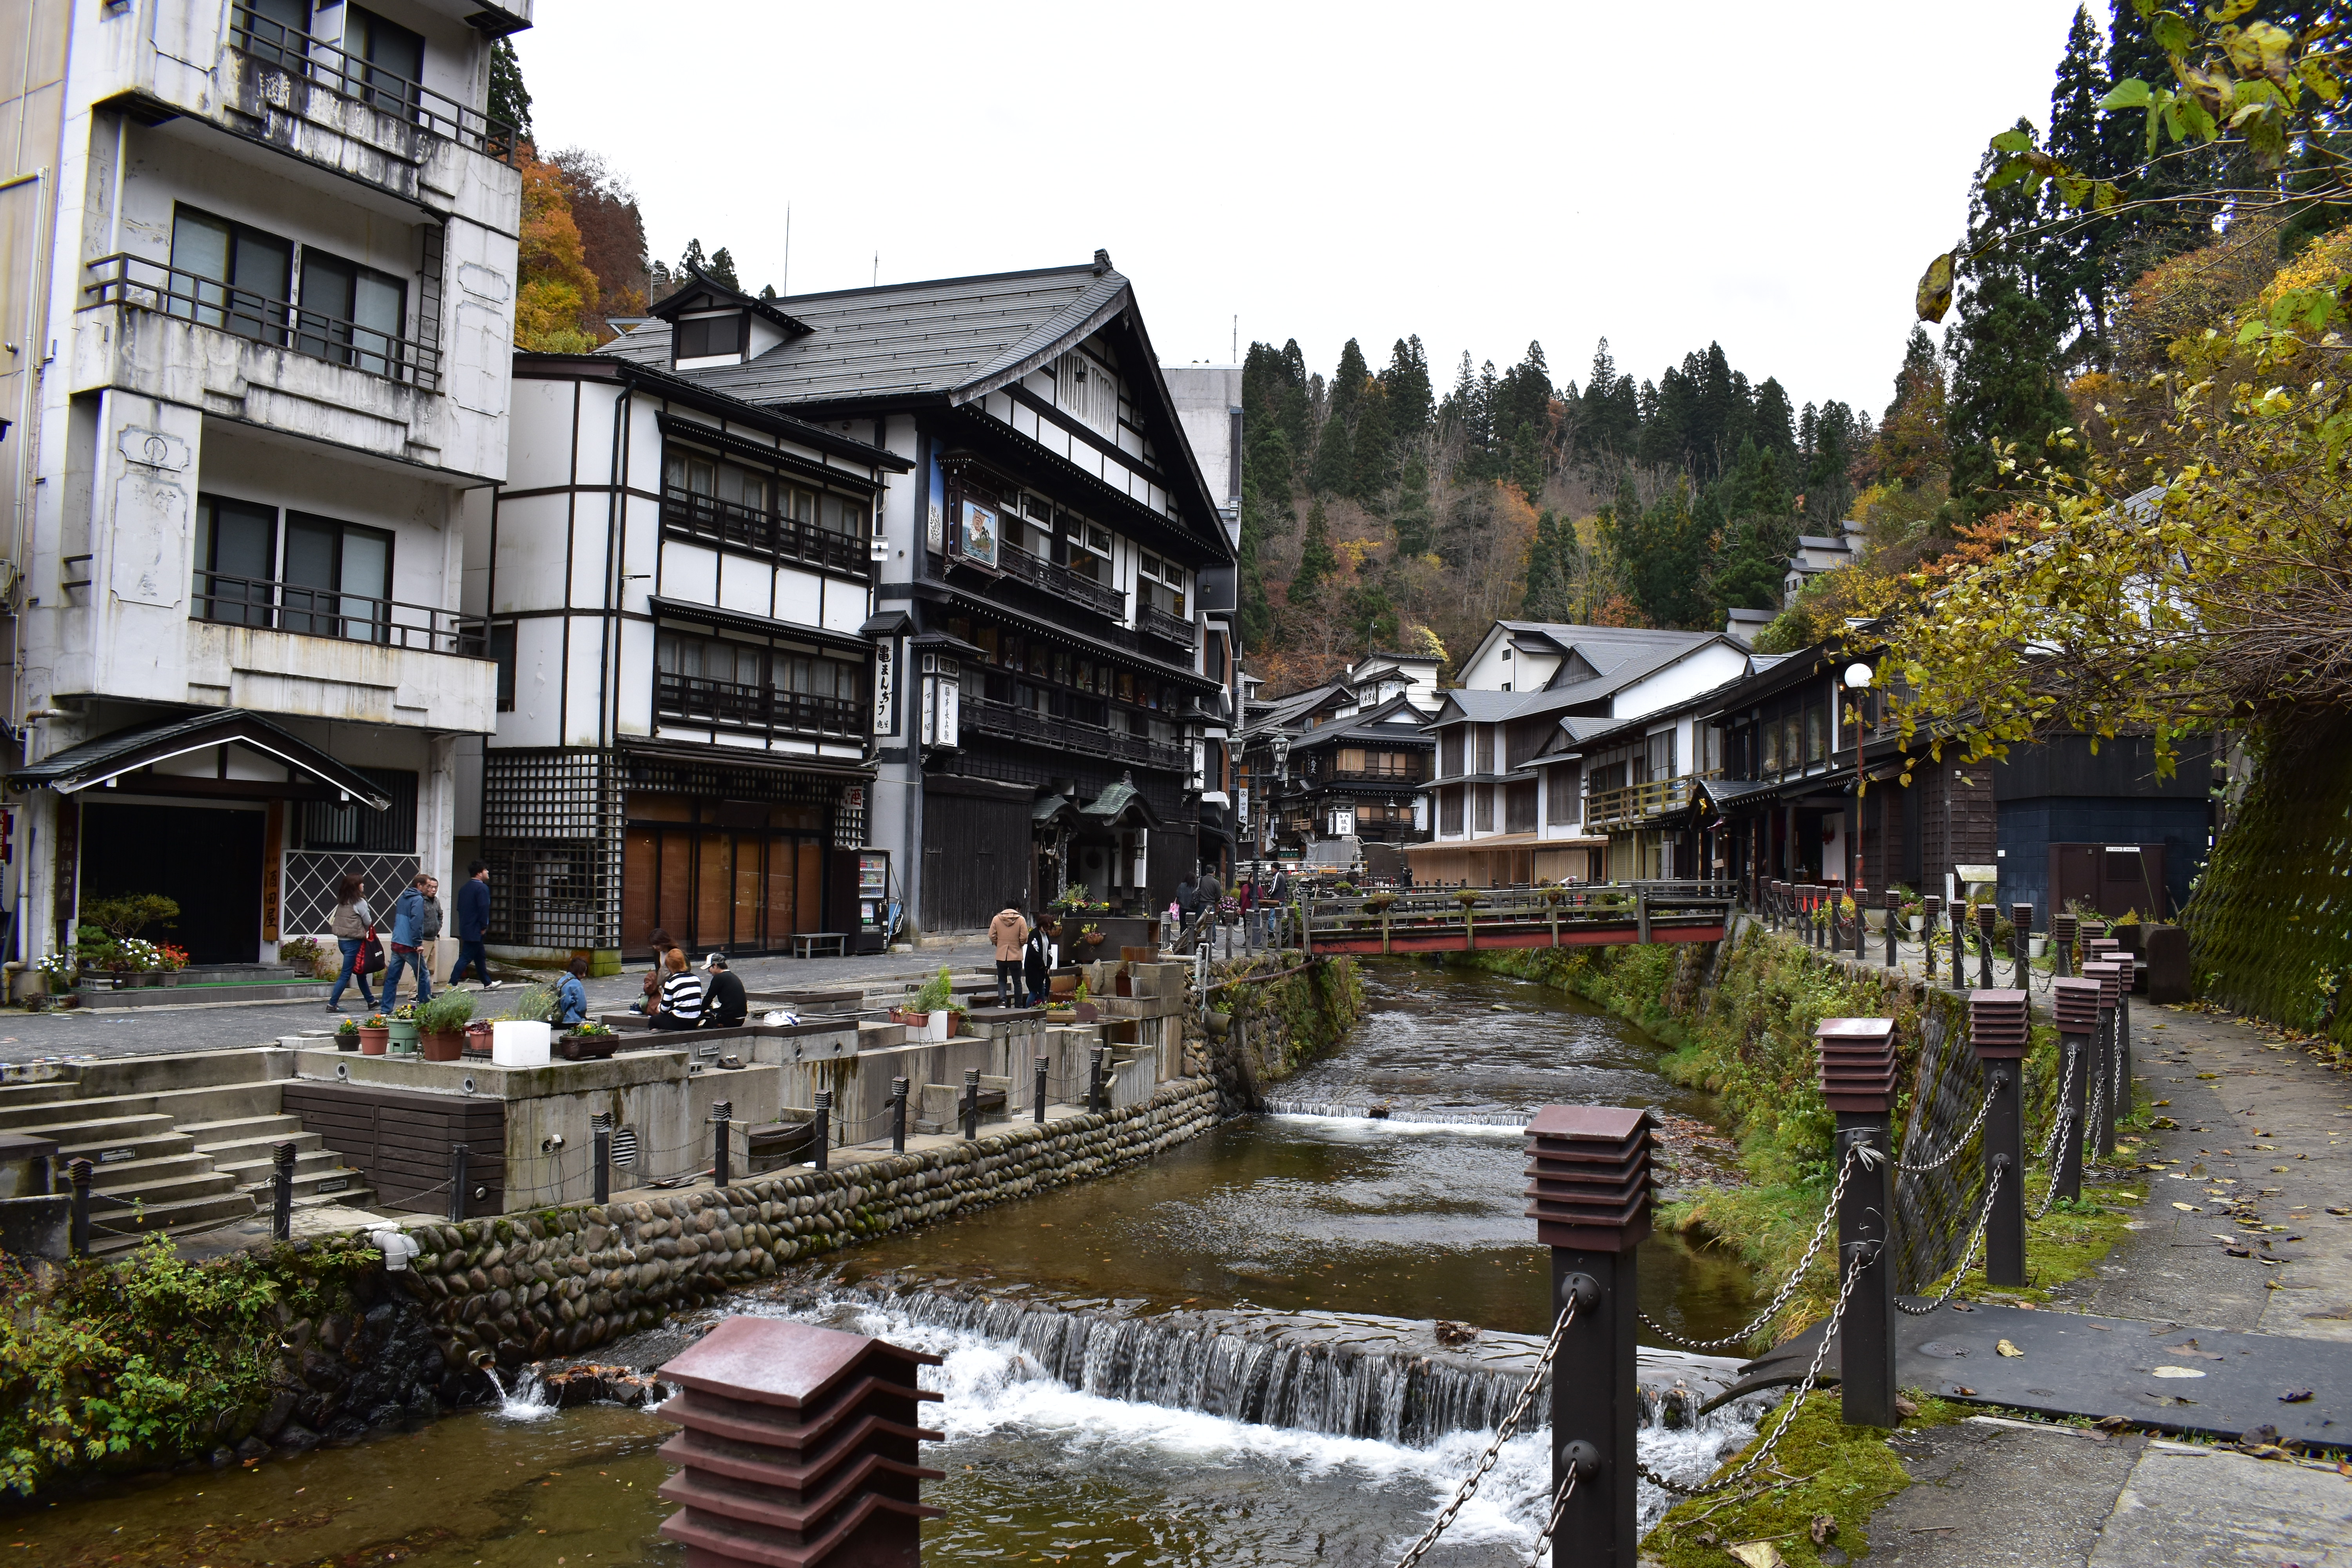
yamagata, japan, autumn, adventure, travel, trip, explore, discover, wooden, house, water, waterway, town, building, architecture, tree, canal, neighbourhood, river, village, watercourse, rural area, home, tourism, plant, hill station, city, leisure, residential area